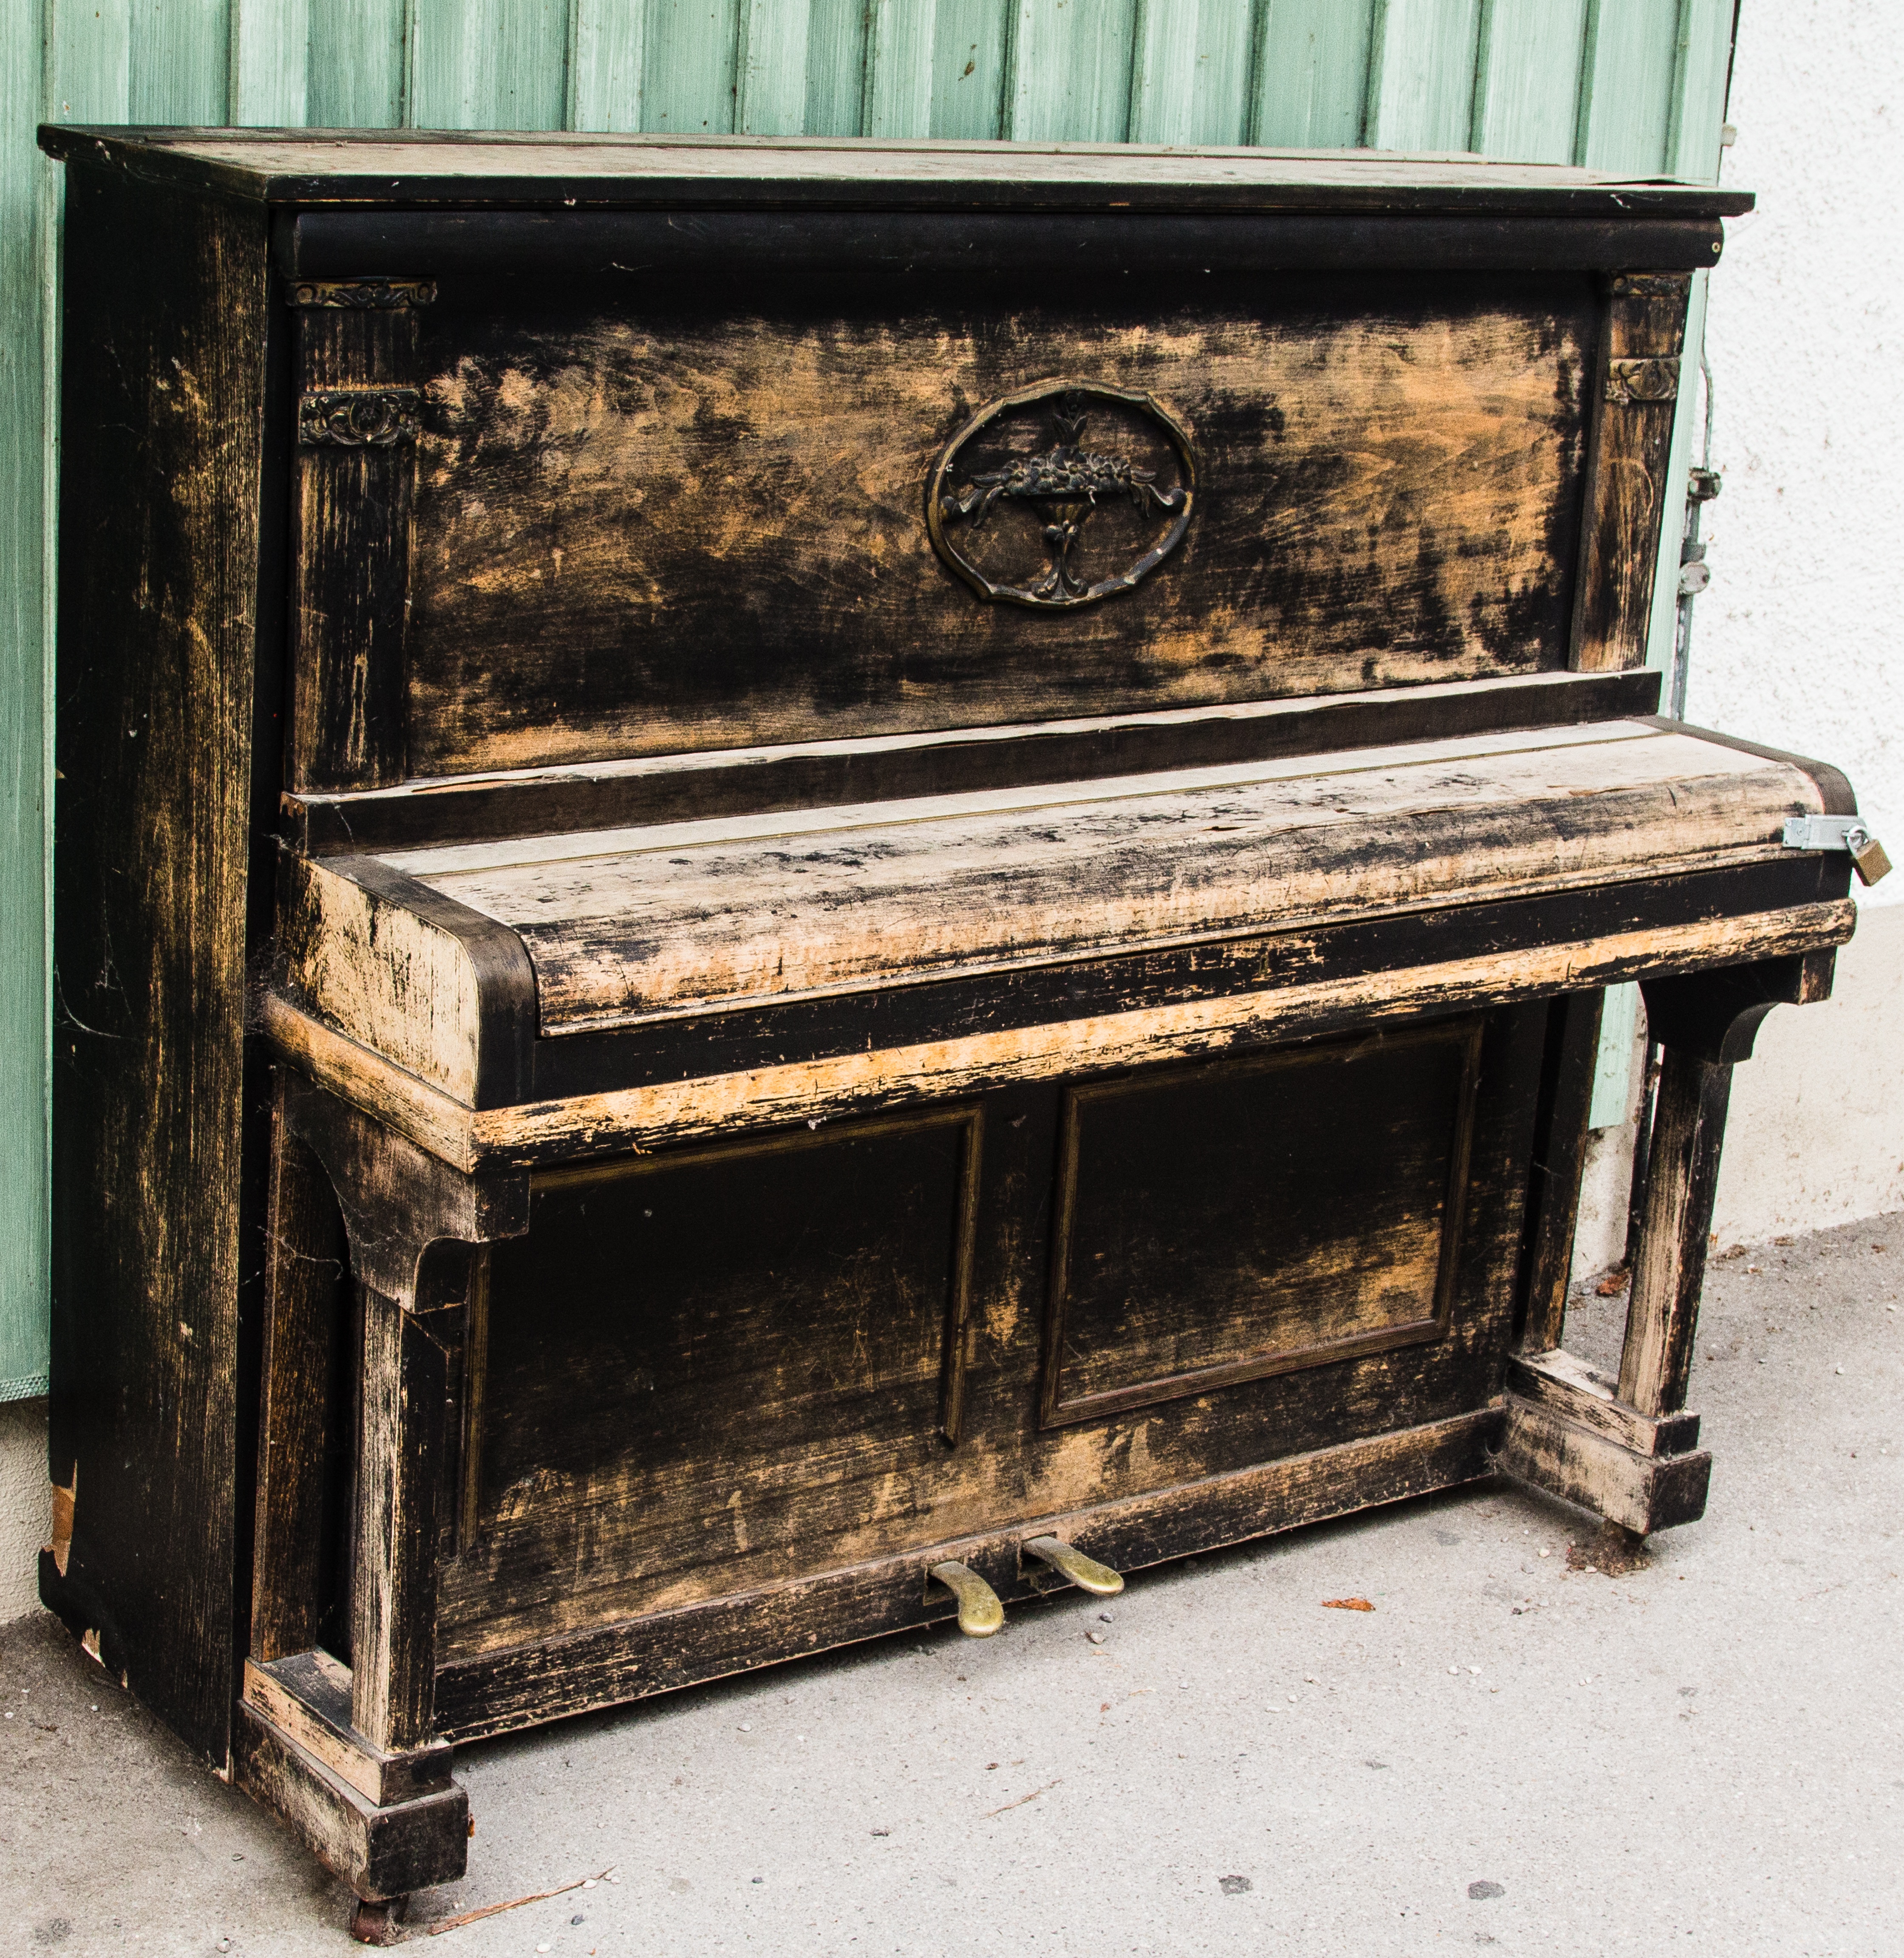
music, wood, instrument, piano, furniture, musical instrument, chest, design, tastenintstrumente, old piano, string instrument, player piano